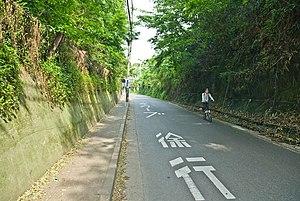
La ville de Kamakura au Japon, est enfermée sur trois côtés par des collines très escarpées et sur le quatrième par la mer : avant la construction de plusieurs tunnels et routes modernes, ce qu'on appelle les sept entrées de Kamakura, ou sept cols, tous artificiels, sont ses principaux liens avec le reste du monde. La ville est donc une forteresse naturelle et, selon l'Azuma Kagami, elle est choisie par Minamoto no Yoritomo comme base spécifiquement pour cette raison. Le nom lui-même semble avoir été calqué sur celui des « sept entrées de Kyoto » - parfois traduites par les sept « bouches » - qui apparaît en premier dans la littérature du milieu de l'époque Muromachi. Avec les autres noms « numérotés » comme les « dix puits de Kamakura » et les « dix ponts de Kamakura », les modernes « sept entrées » sont une invention de l'époque d'Edo, probablement créée pour stimuler le tourisme. L'Azuma Kagami les appelle simplement -zaka : Kobukurozaka, Daibutsuzaka, Gokurakuzaka, etc. Il faut aussi noter que, outre ces sept entrées, il y a toujours d'autres routes de montagne qui relient Kamakura avec, par exemple, Kotsubo et Shichirigahama.